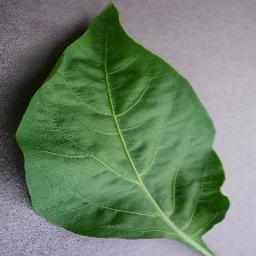
Label: Pepper,_bell___healthy